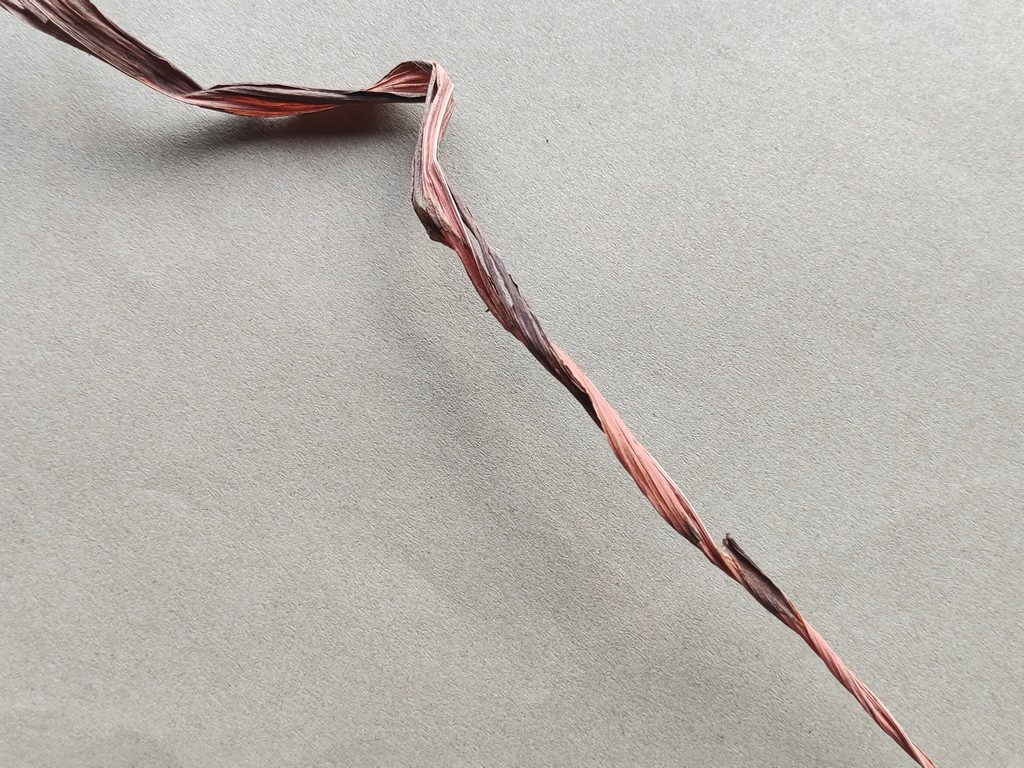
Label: Dried